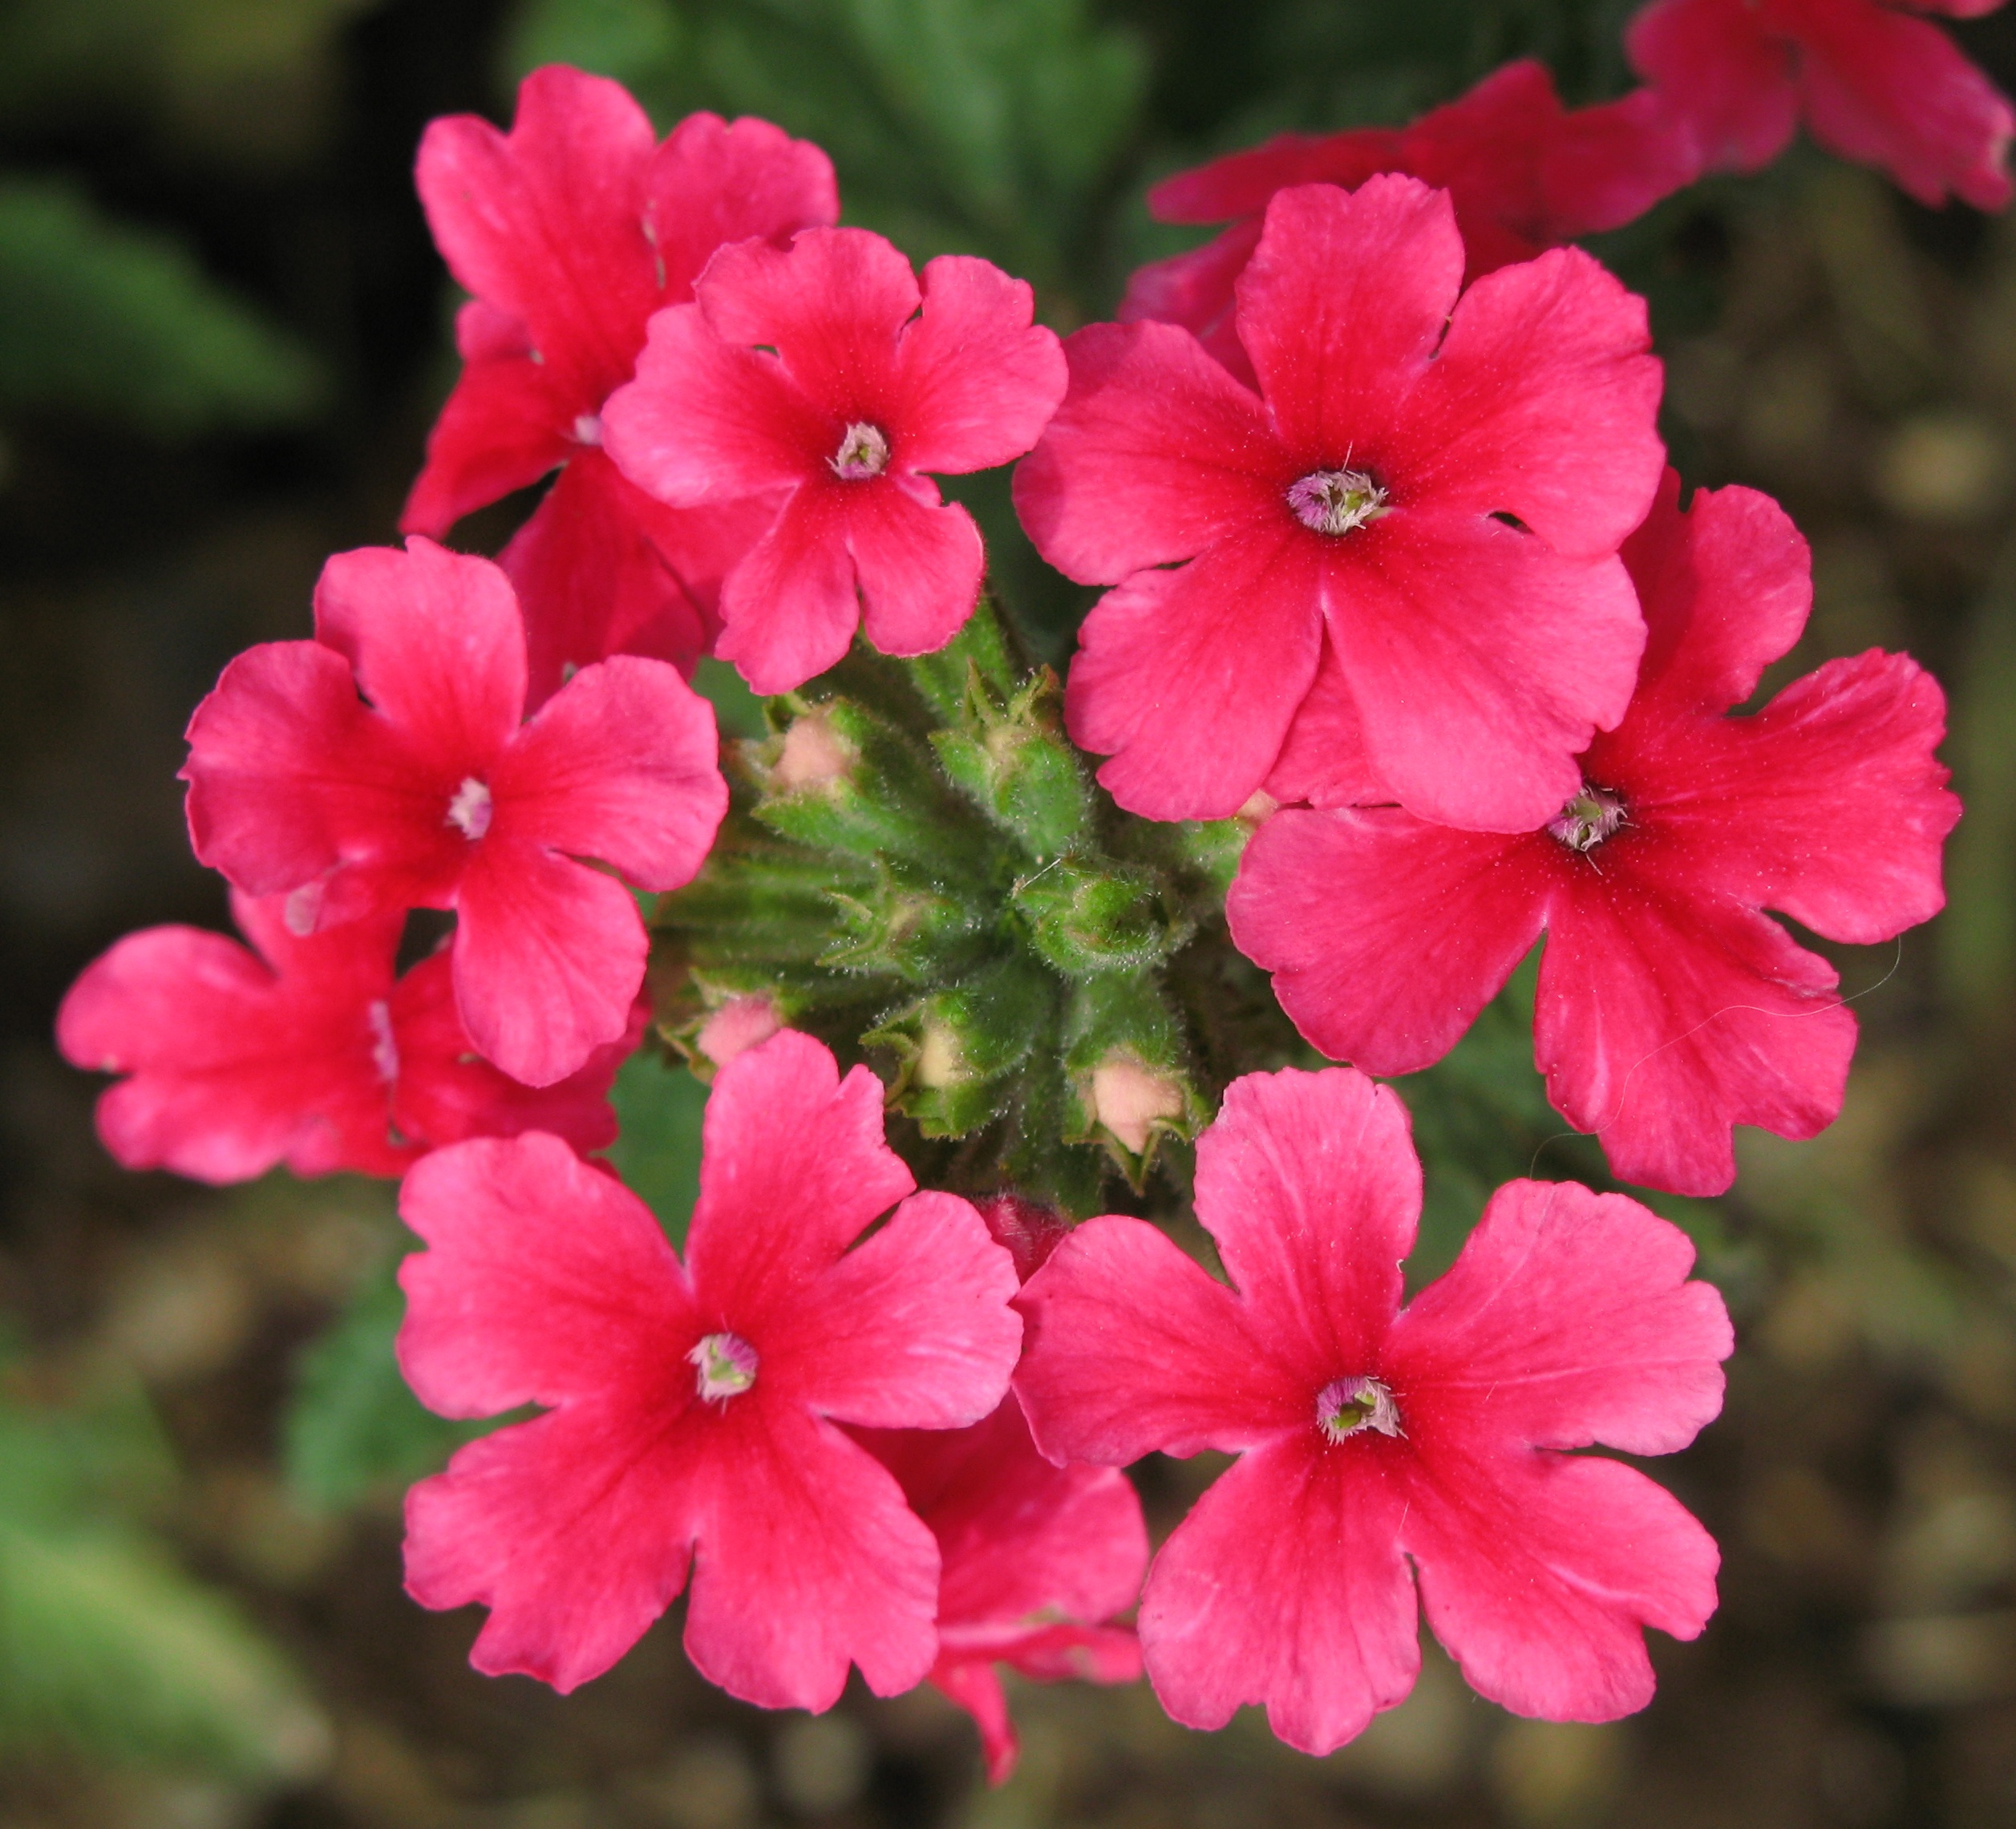
plant, flower, petal, high, red, flora, geranium, cool image, shrub, hires, hi, res, g7, flowering plant, verbena, annual plant, land plant, geraniales